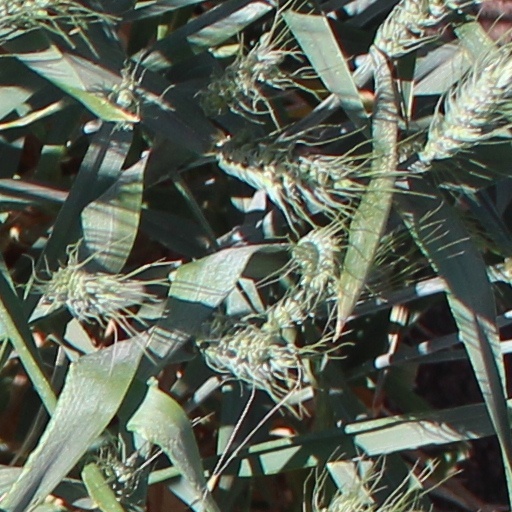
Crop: wheat